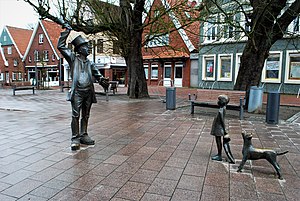
Otterndorf / Kultur og seværdigheder
"""De Utröper"" på torvet."
Otterndorf er en by med ca 7200 indbyggere, 10 km øst for Cuxhaven i den tyske delstat Niedersachsen, beliggende mellem Elben, og den i Elben udmundede flod Medem og kanalen Elbe-Weser-Schifffahrtsweg. Havbadet Otterndorf tilhører fælleskommunen Land Hadeln og til Landkreis Cuxhaven. Byen er kendt for sine historiske bindingsværkshuse.